Discrimination in the United States

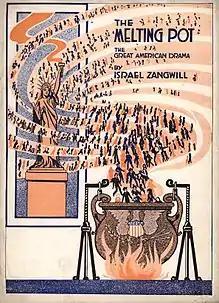

Colorism is a form of racially-based discrimination where people are treated unequally due to skin color. It initially came about in the United States during slavery. Lighter skinned slaves tended to work indoors, while dark skinned worked outdoors. In 1865, during the Reconstruction period after the American Civil War, the Thirteenth Amendment to the United States Constitution was passed and it abolished slavery. This was soon followed by the Fourteenth Amendment to the United States Constitution that granted citizenship to all persons "born or naturalized in the United States", and the Fifteenth Amendment to the United States Constitution that protected the rights to vote for everyone. These Amendments passed during the Reconstruction period extended protection to the newly emancipated slaves. However, in the 1870s Jim Crow laws were introduced in the Southeastern United States. These laws promoted the idea of "Separate but equal" which was first brought about from the "Plessy v. Ferguson" decision in 1896, meaning that all races were equal, but they had to have separate public facilities. The mixing of races was illegal in most places such as public schools, public transportation and restaurants. These laws increased discrimination and segregation in the United States. Oftentimes, the products and sections designated for the "Colored" were inferior and not as nice for the "White Only" in fact Jim Crow represented the legitimization of anti-black racism. Water fountains, bathrooms, and park benches were just a few of the areas segregated by Caucasians due to Jim Crow laws. Furthermore, the Jim Crow laws systematically made life harder for African-Americans and people of color. It made voting harder to accomplish, due to the fact that African-Americans had to do literacy tests and go through other obstacles before getting the chance to vote.